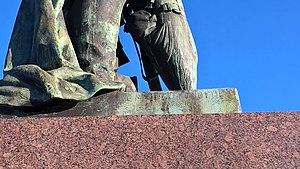
Statue du général Daumesnil à Vincennes
La statue du général Daumesnil est un monument commémoratif représentant le général Pierre Daumesnil lors de la défense du château de Vincennes en 1814. La statue, en bronze, fondue par Charles Malifat, a été réalisée sur un modèle sculpté par Louis Rochet et son piédestal a été conçu selon les plans de Charles Garnier. Le monument est situé à Vincennes, dans le Val-de-Marne.